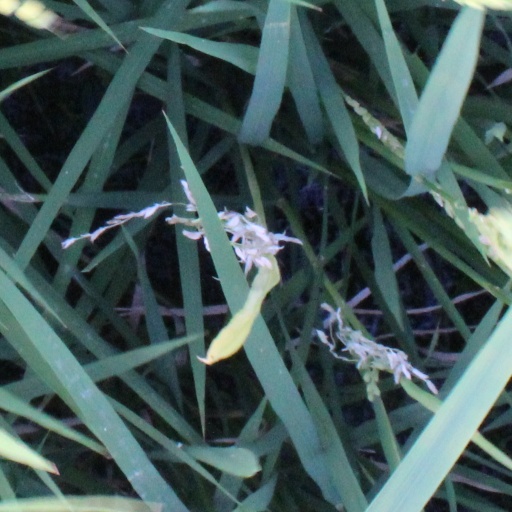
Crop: rice